Netgear

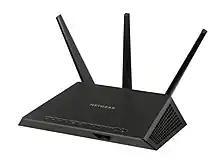
The AC1900 dual band, wireless router.

Netgear creates products that deliver networking technology through a range of products that deliver streaming and storage solutions. These products include Home WiFi, Mobile Wifi, and Wired Networking.